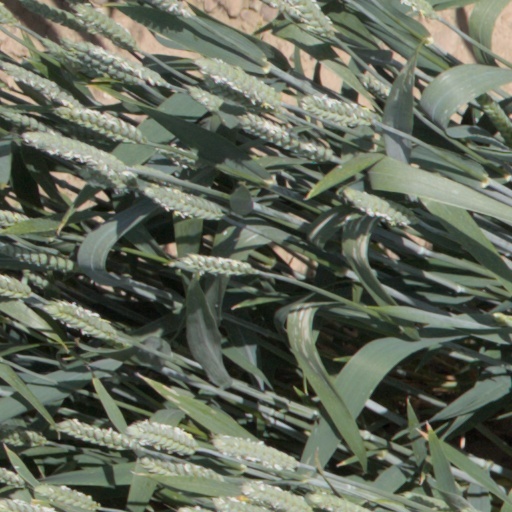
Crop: wheat